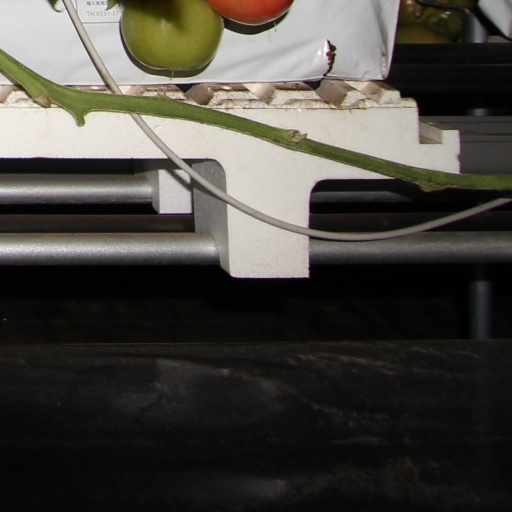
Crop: tomato